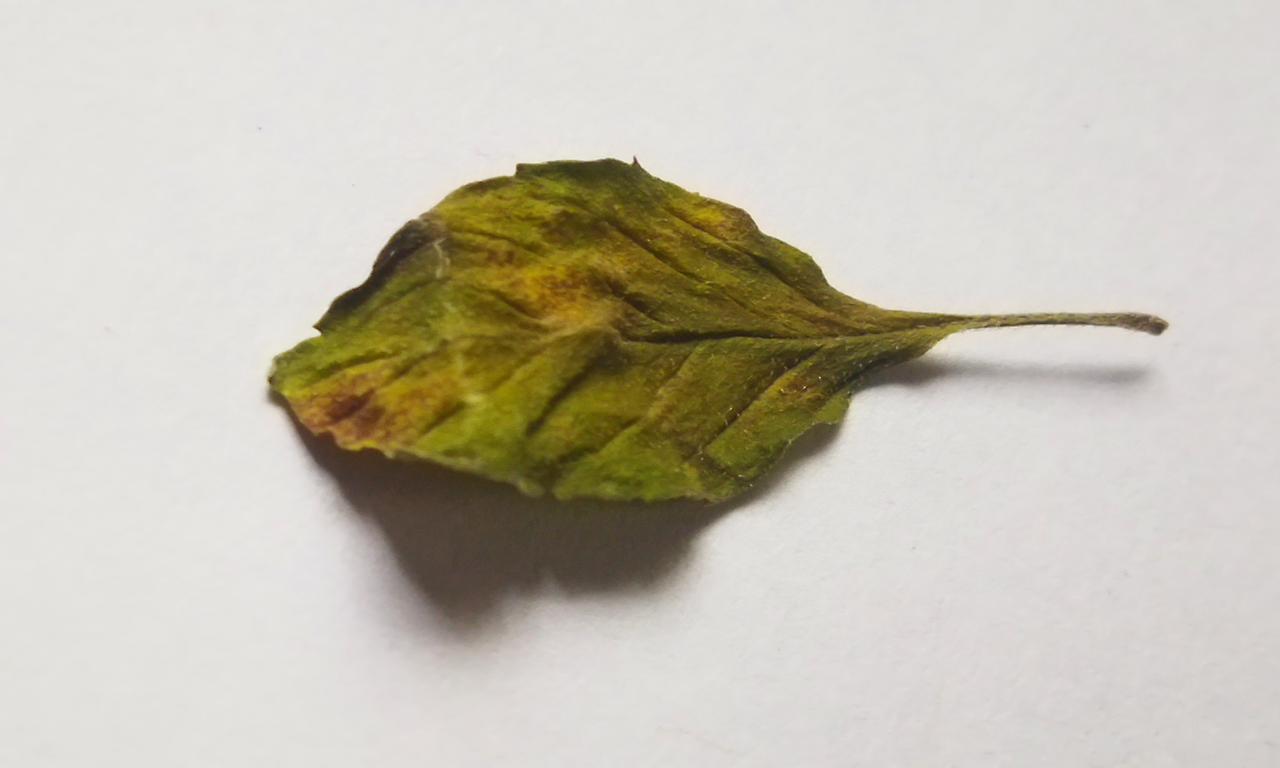
Label: Spoiled